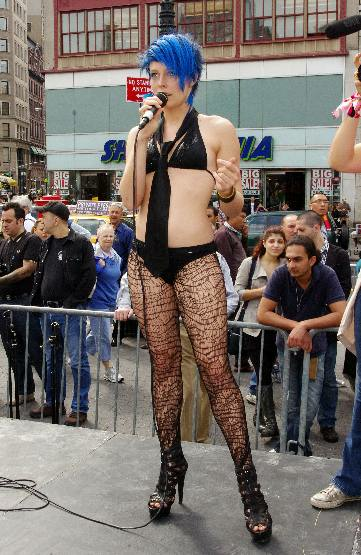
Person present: Yes